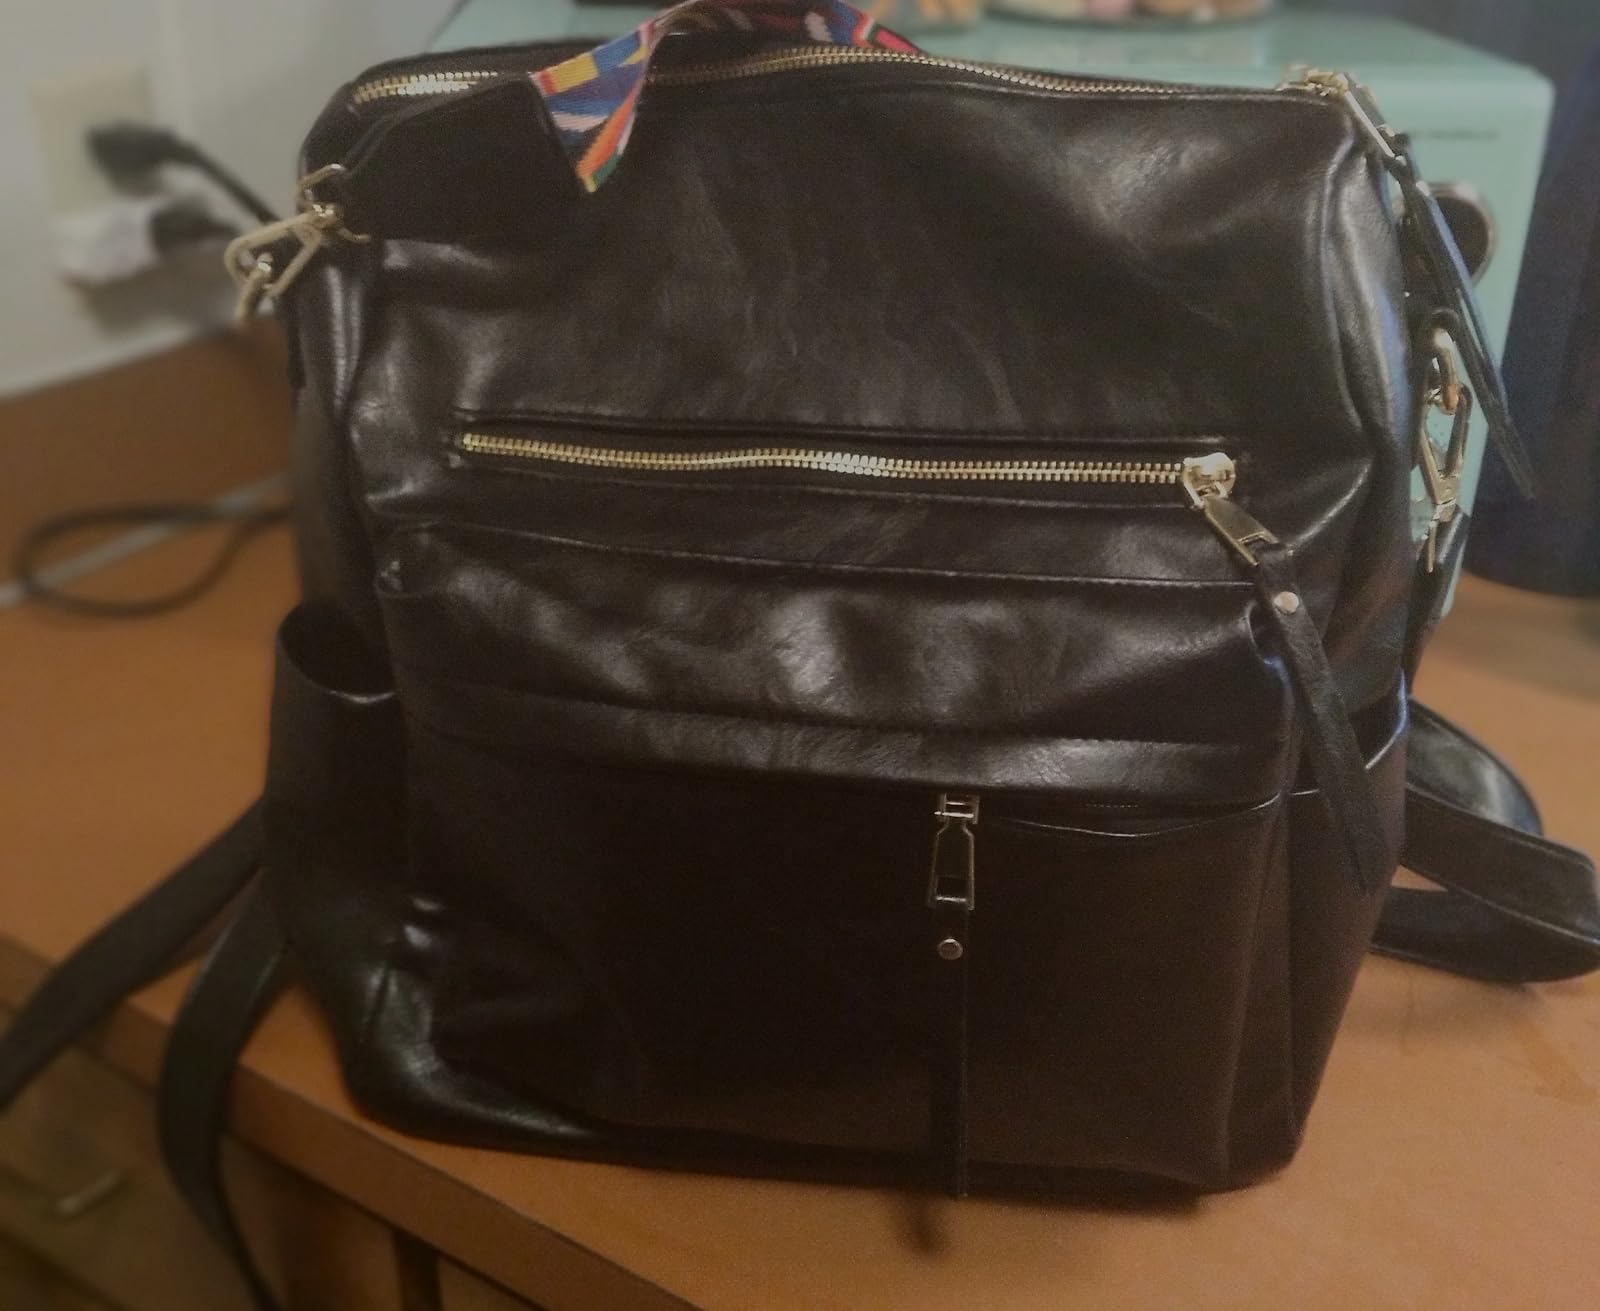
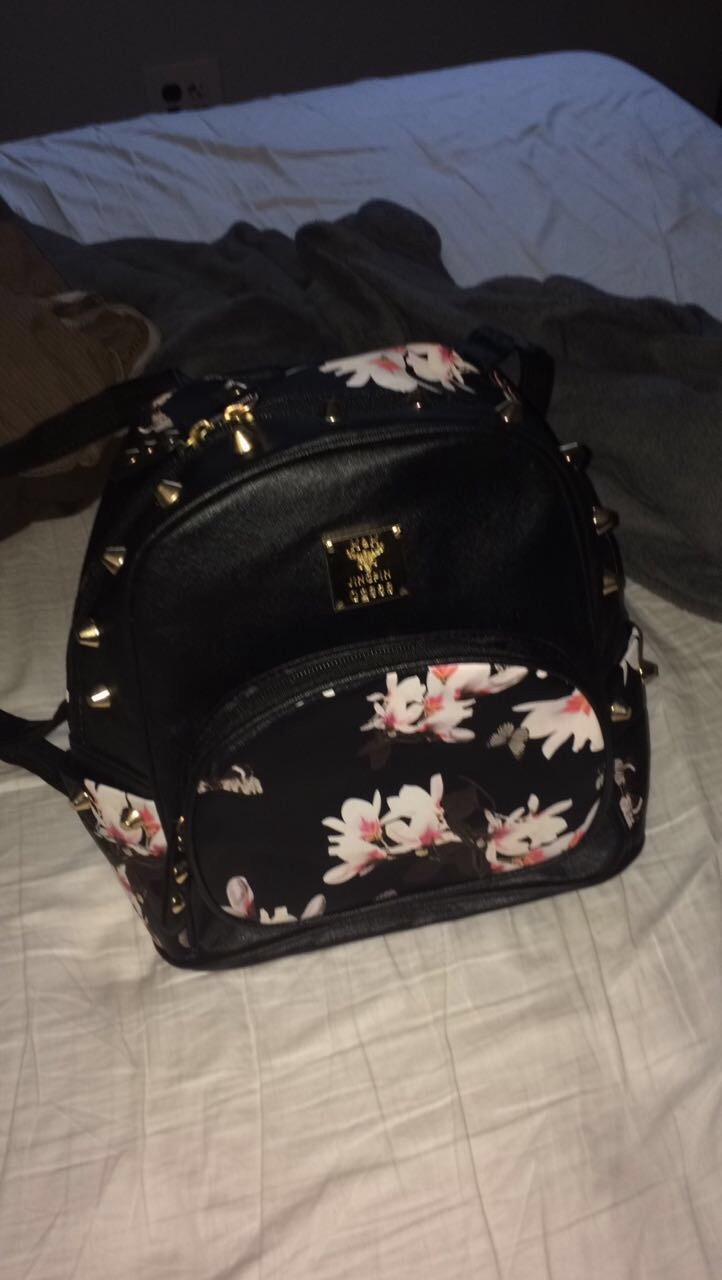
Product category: accessories_handbag
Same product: no